STV Black Jack

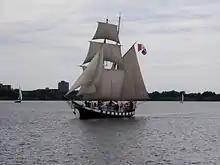
STV "Black Jack" on the Britannia Yacht Club's Commodore's Sail Past 2015

"Black Jack" is now part of a sail-training summer camp for youth 12–15 years olds on the Ottawa River. Based on a private island near Fitzroy Harbour, Ontario, participants work closely with crew to learn all aspects of seamanship, from hoisting sails and learning basic navigation to tying knots and steering.